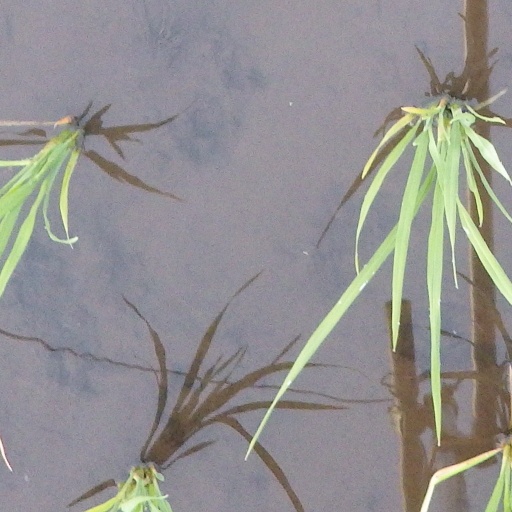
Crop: rice